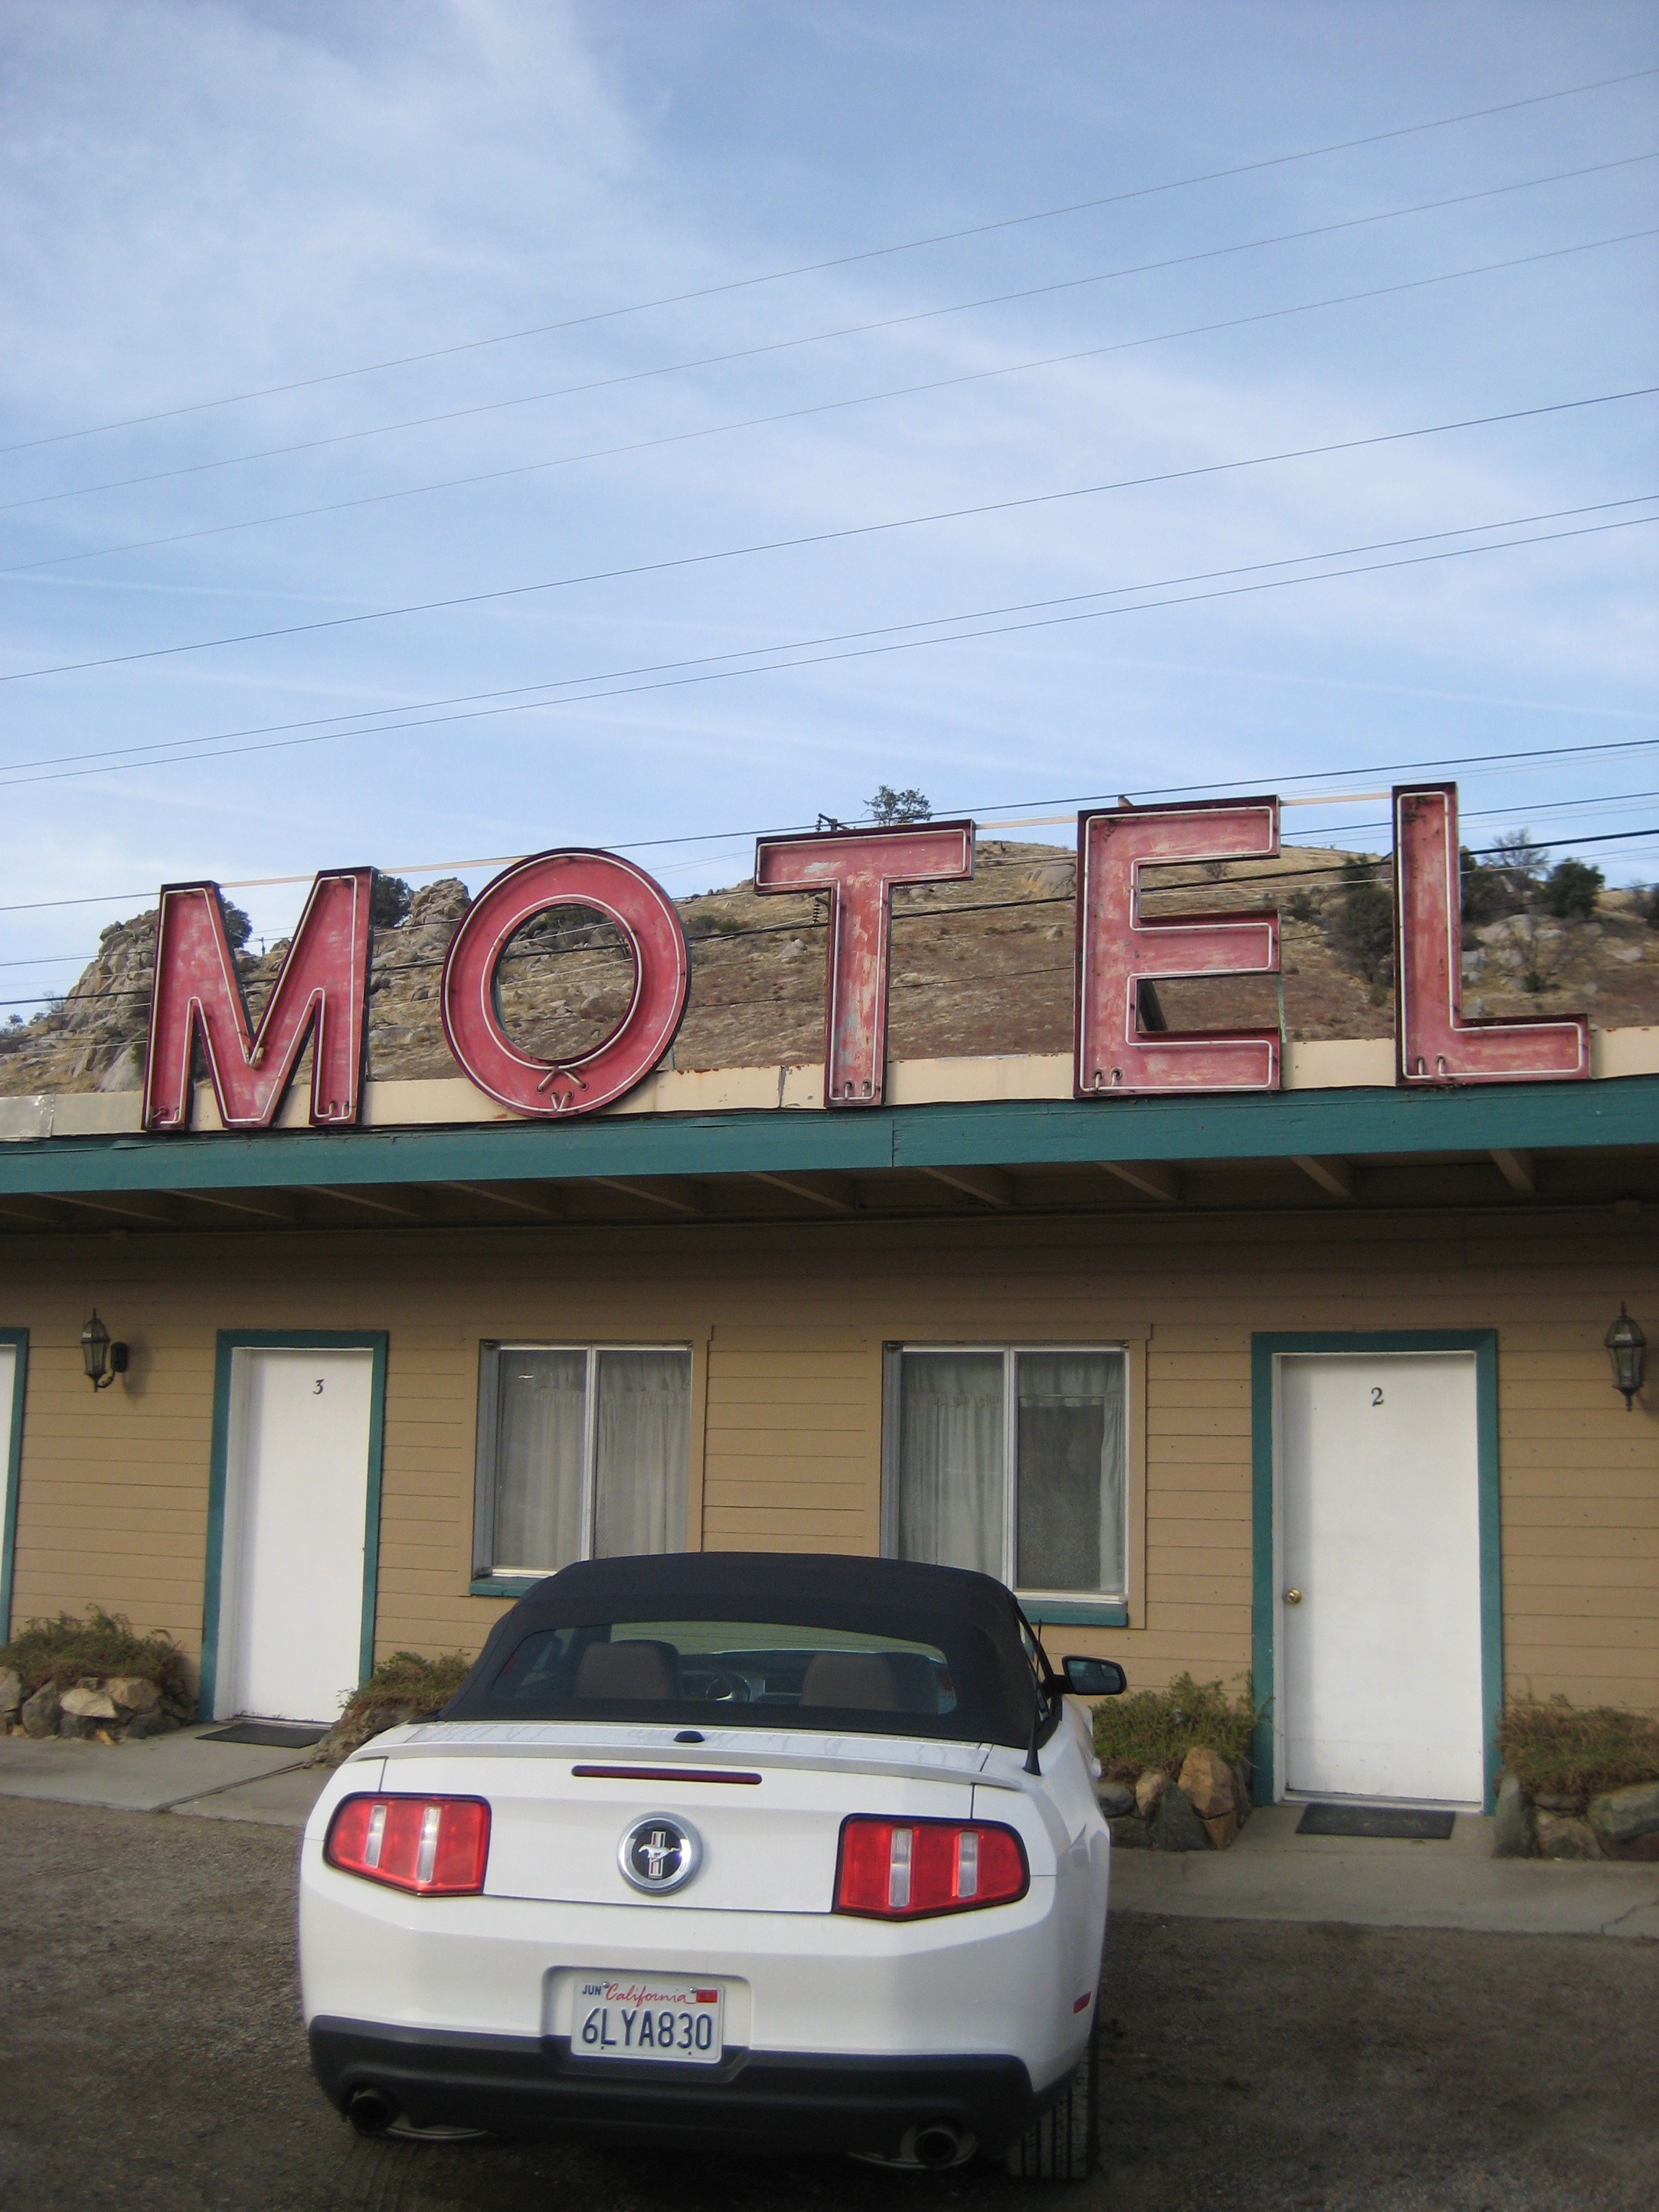
car, desert, motel, vehicle, supercar, mustang, american style, automobile make, automotive exterior